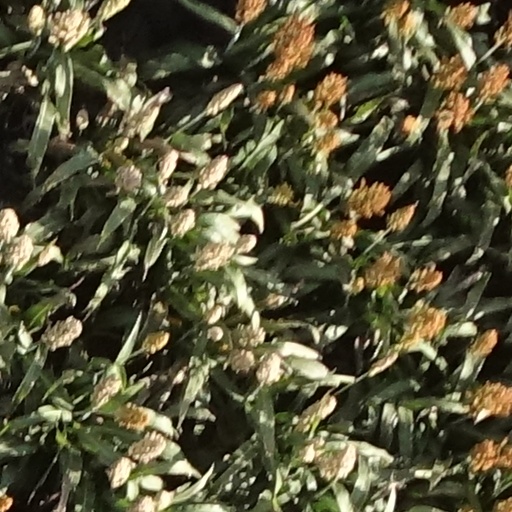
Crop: sorghum